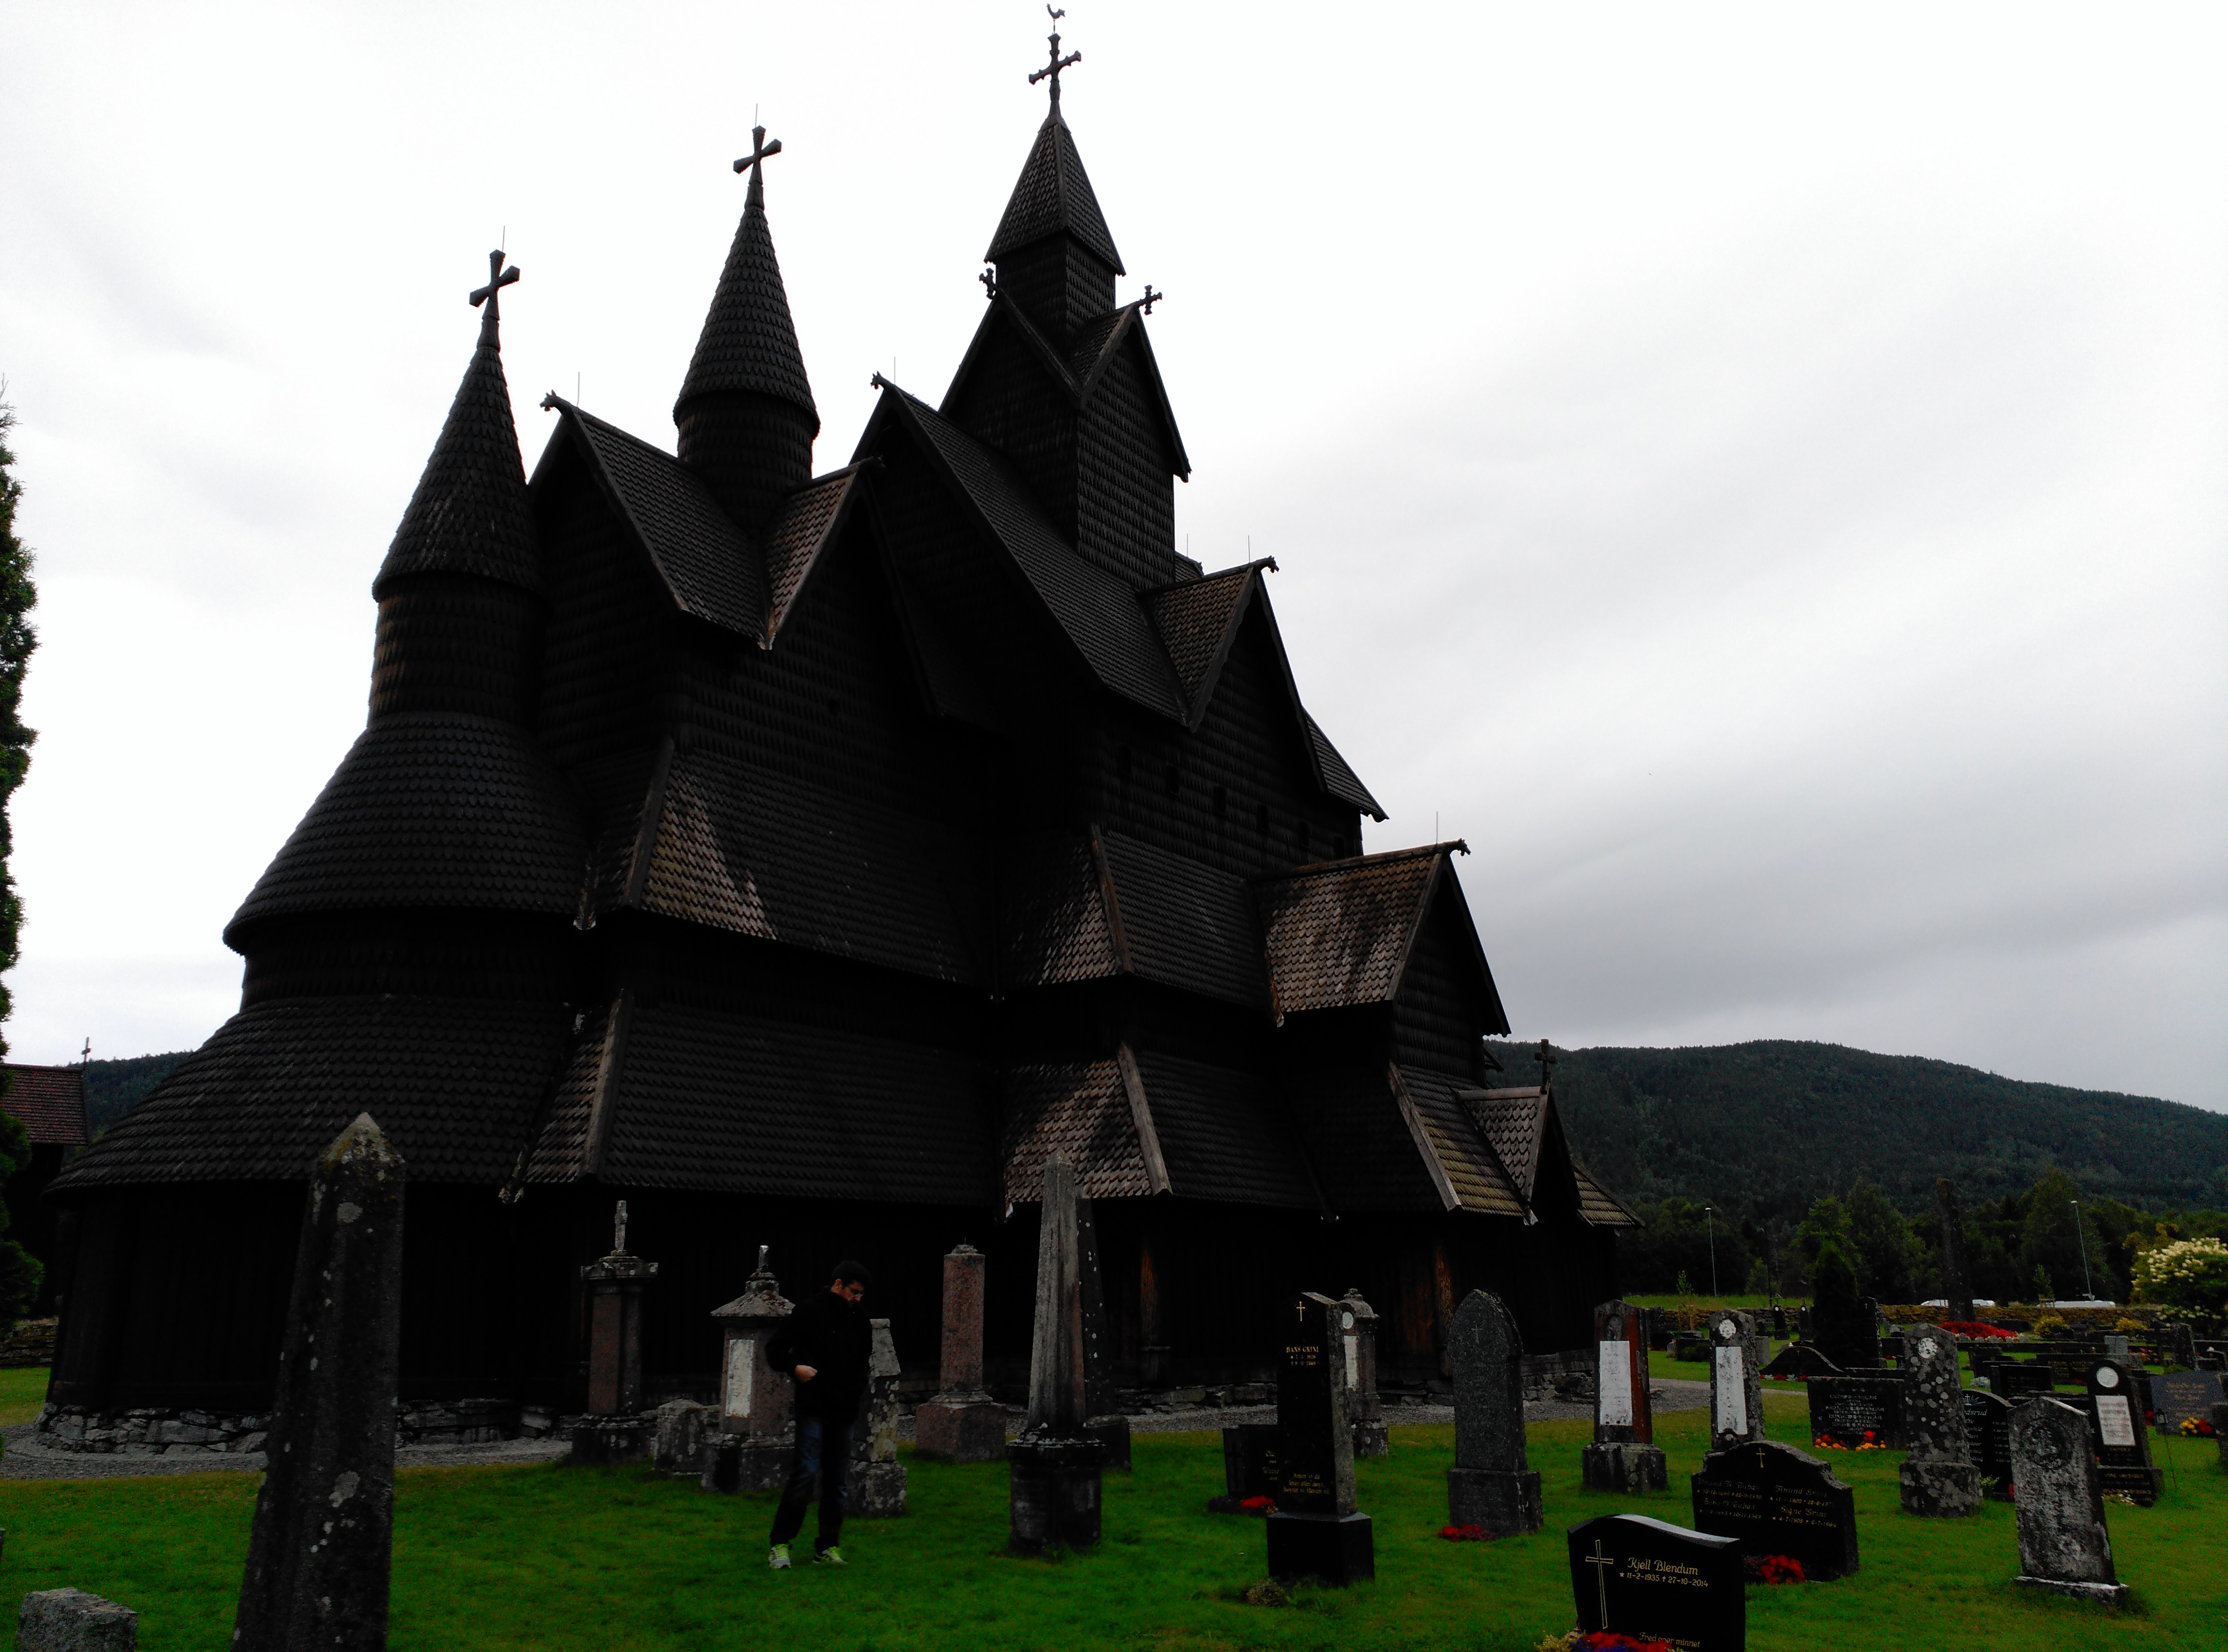
natural, architecture, place of worship, spire, steeple, sky, building, church, medieval architecture, temple, grass, tree, monastery, chapel, historic site, house, tourist attraction, tourism